Fish reproduction

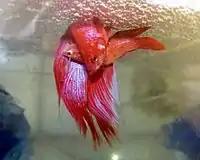

Fish reproductive organs include testes and ovaries. In most species, gonads are paired organs of similar size, which can be partially or totally fused. There may also be a range of secondary organs that increase reproductive fitness. The genital papilla is a small, fleshy tube behind the anus in some fishes, from which the sperm or eggs are released; the sex of a fish can often be determined by the shape of its papilla.